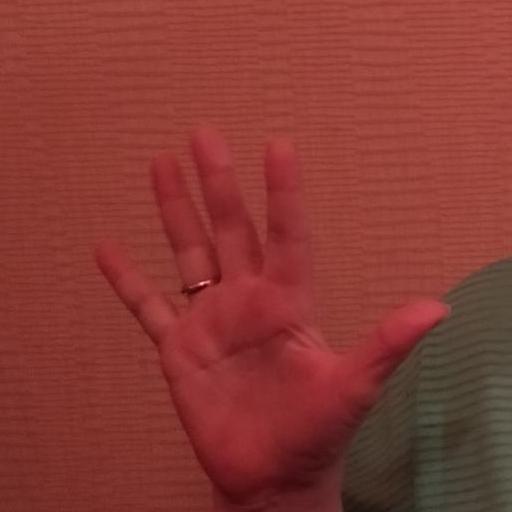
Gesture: palm